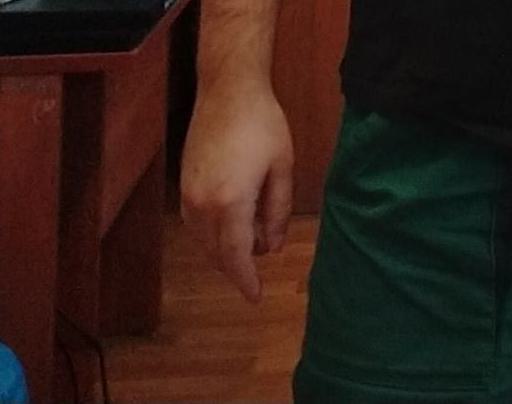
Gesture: no_gesture